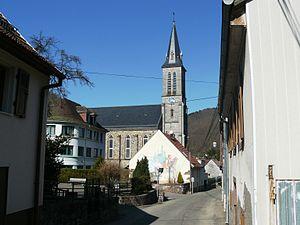
Église de l'Épiphanie
Rimbach-près-Guebwiller est une commune française située dans le département du Haut-Rhin, en région Grand Est.